Cusack

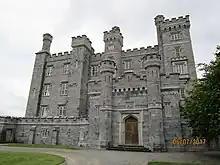
Killeen Castle

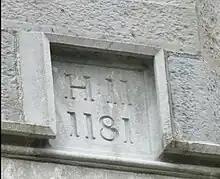
Killeen Castle

Geoffrey de Cusack Lord of Killeen having occupied his lands in 1172, built his castle. Over the doorway of Killeen Castle (see Killeen Castle Co.Meath) the date of the building is given as 1181.